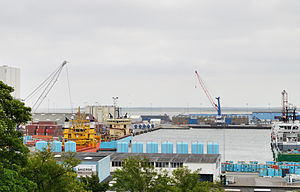
Esbjerg Havn
Esbjerg Havn.
Esbjerg Havn ved vadehavet er en af Danmarks største havne og er isfri hele året. Det har tidligere været en stor fiskerihavn, men dens vigtighed inden for denne industri har været faldende over en årrække og fra omkring 600 kuttere i 1980'erne var der otte i 2014. Til gengæld er det blevet en central havn i både olie, naturgas og vindenergi i Vesterhavet.